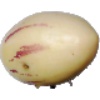
Label: Pepino 1